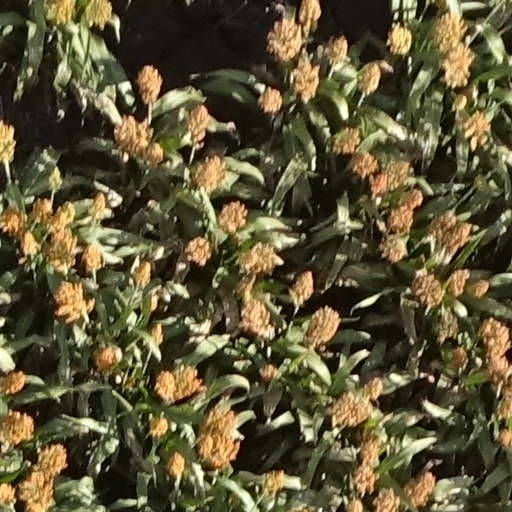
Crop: sorghum